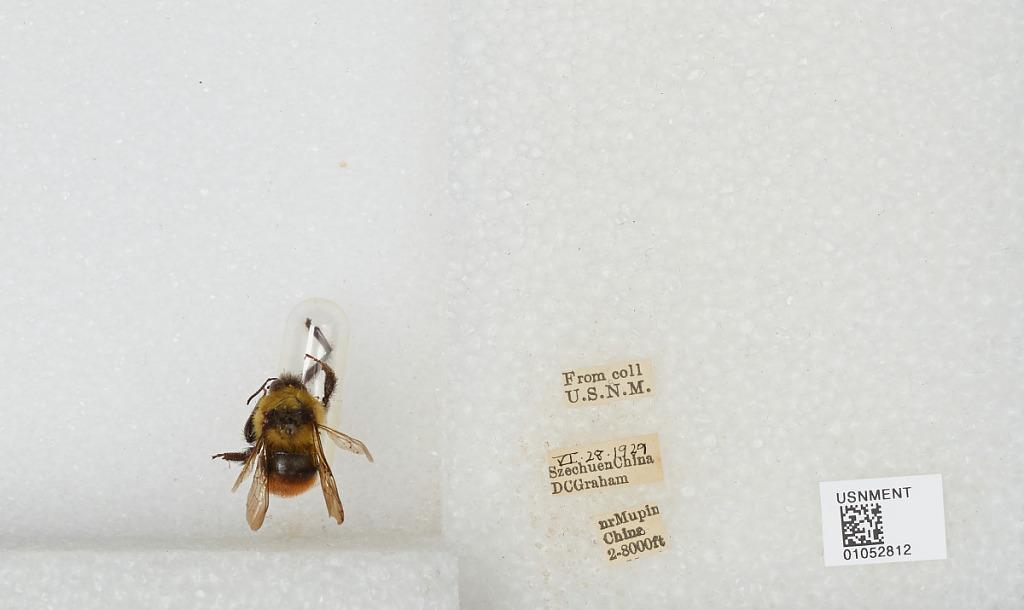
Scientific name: Bombus sp.
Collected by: D. Graham
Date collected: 1929-6-28
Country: China
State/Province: Sichuan
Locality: near Muping